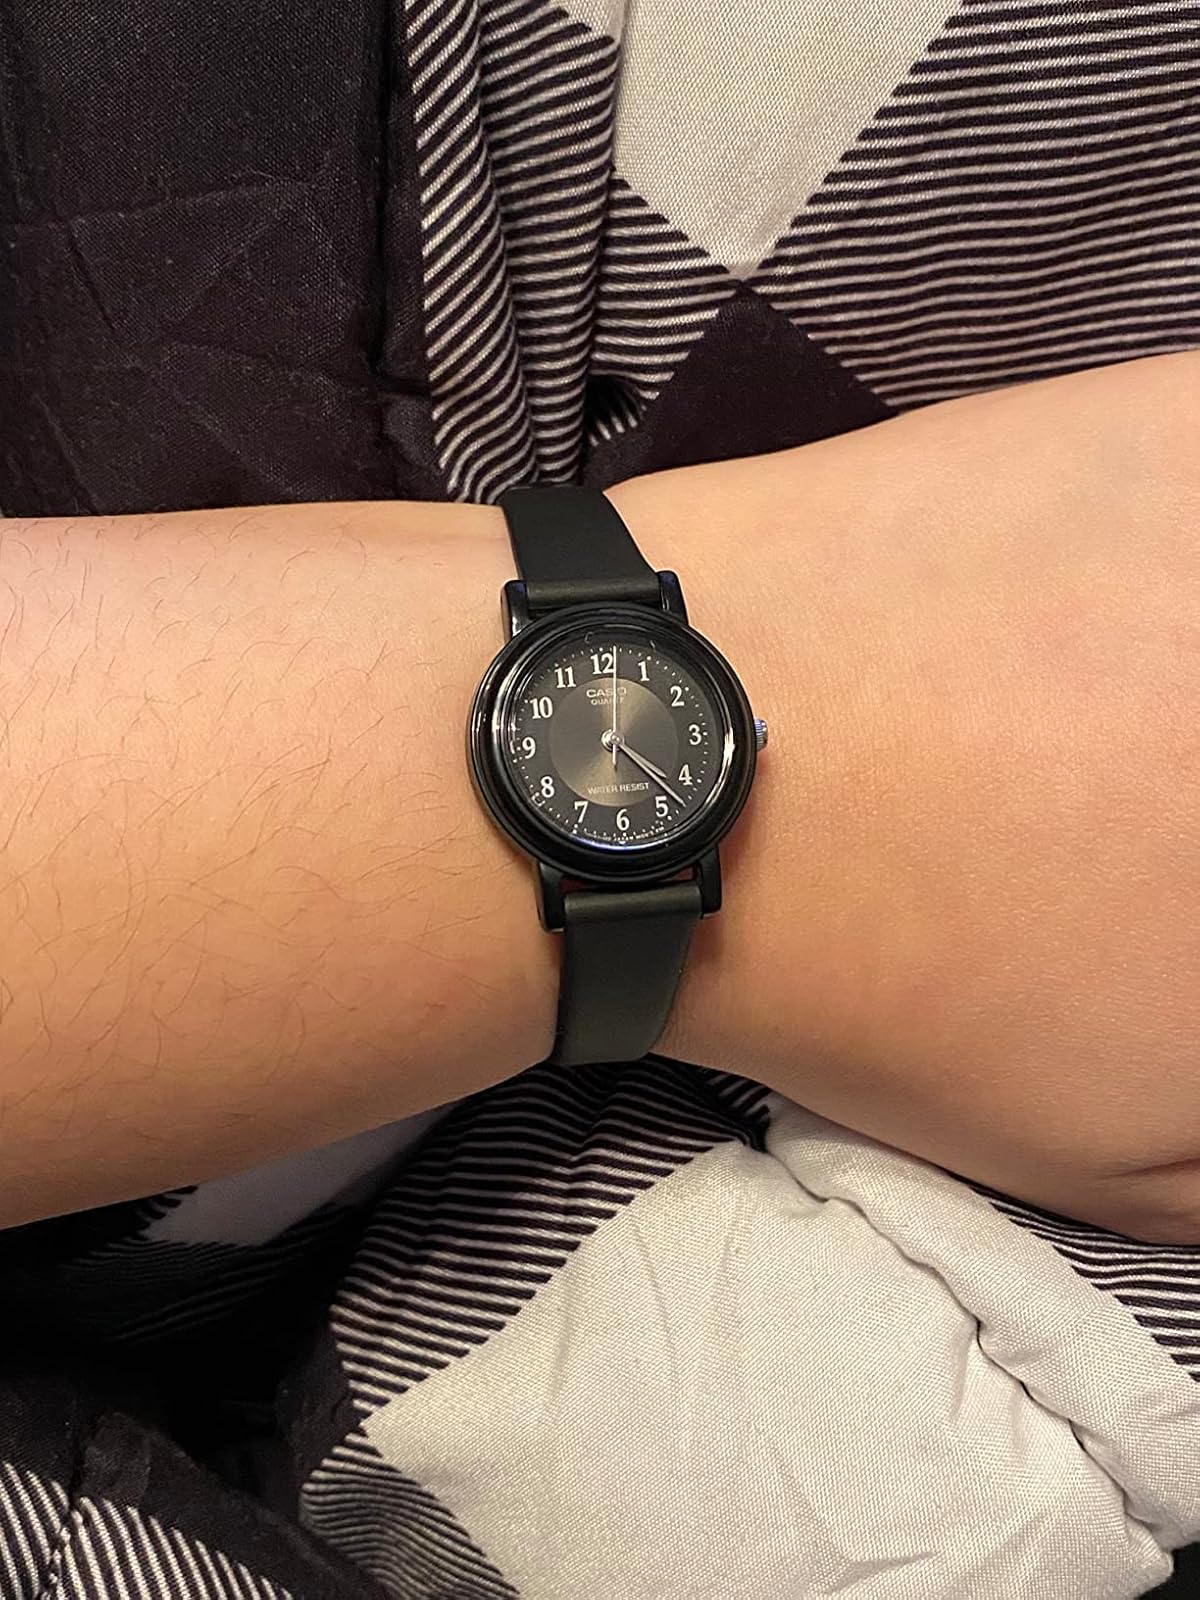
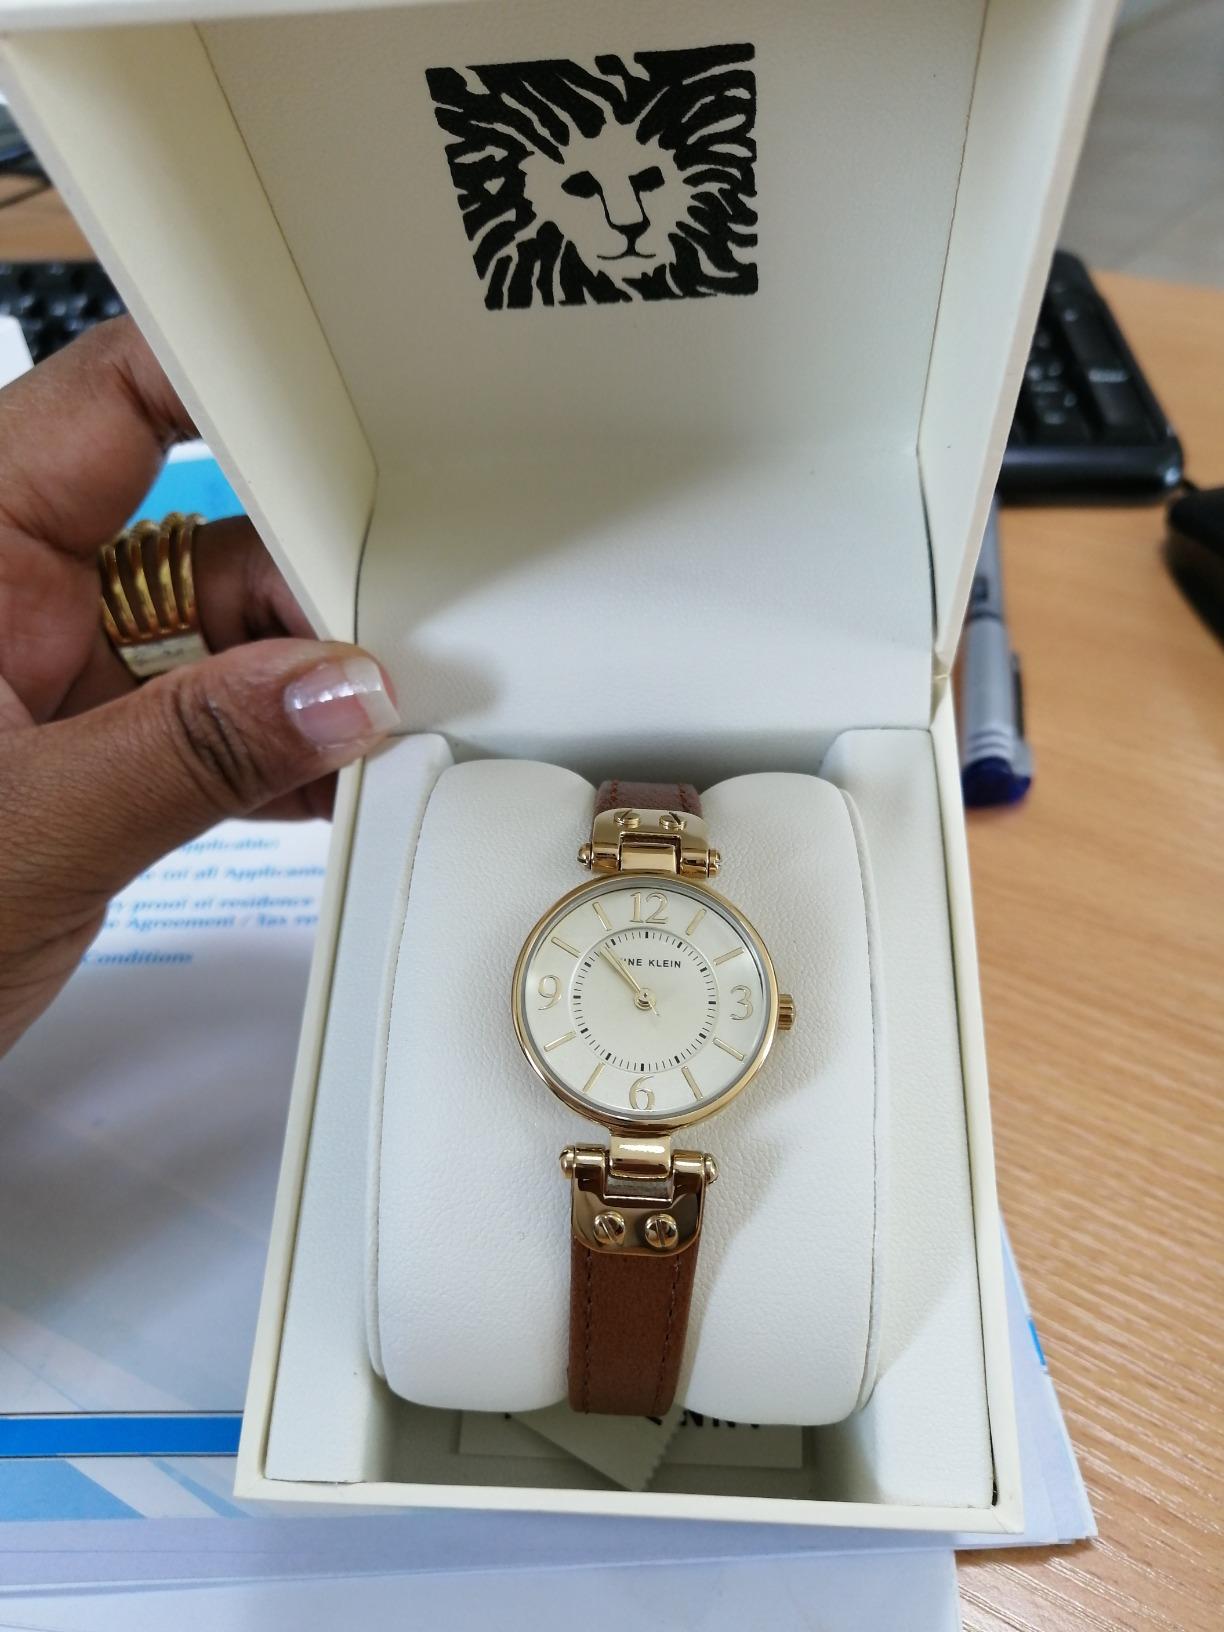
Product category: accessories_watch
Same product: no